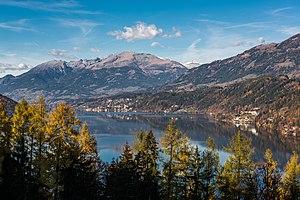
Le lac Millstätter est un lac situé au sud-ouest des Alpes de Gurktal en Autriche, près de la vallée de la Drave en Carinthie. Situé à 588 mètres d'altitude, c'est le deuxième plus grand lac de Carinthie, seulement dépassé par le Wörthersee.